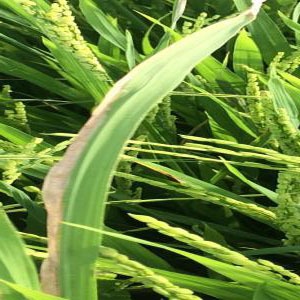
Disease: Bacterialblight